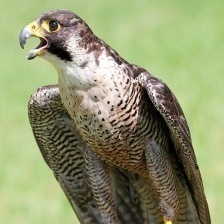
Species: PEREGRINE FALCON
Scientific name: FALCO PEREGRINUS